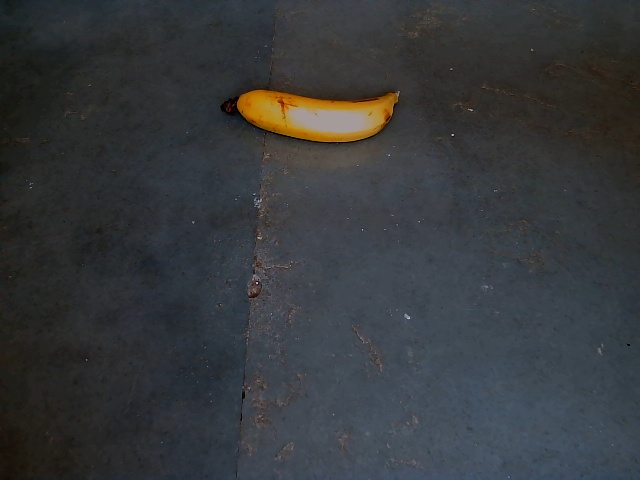
Label: Ripe_Banana